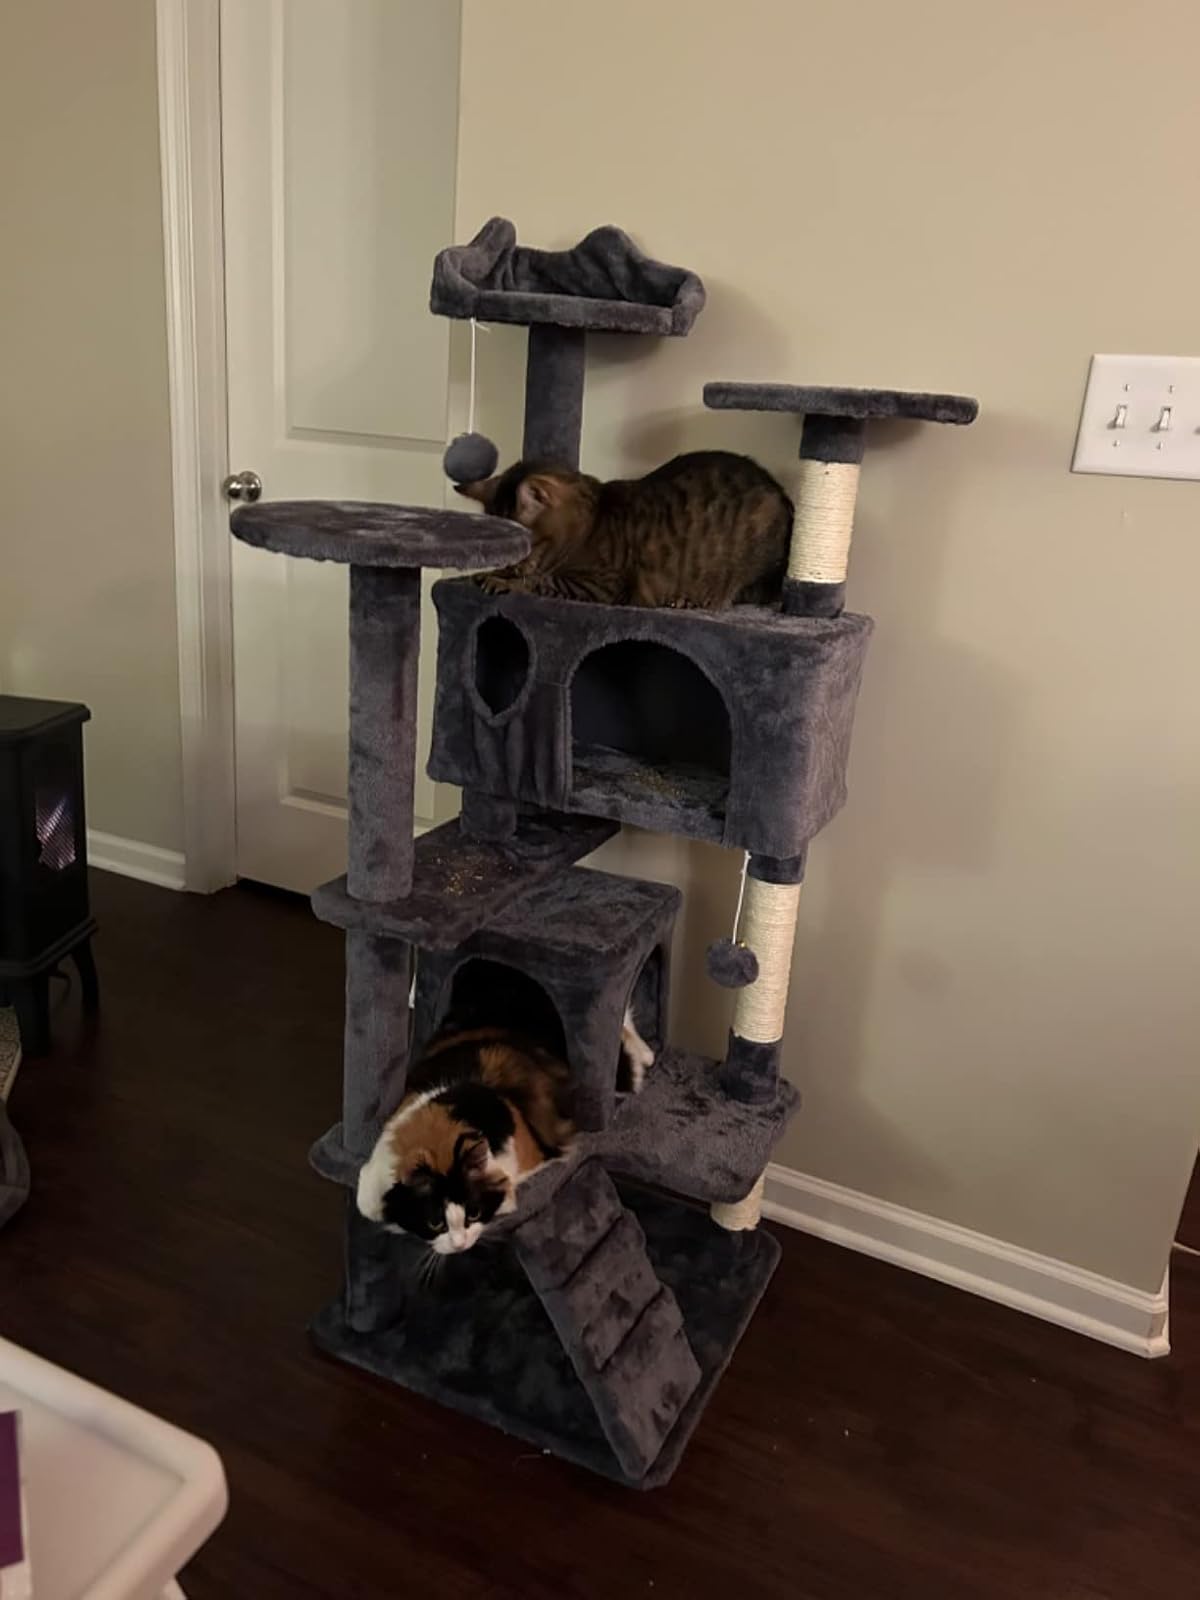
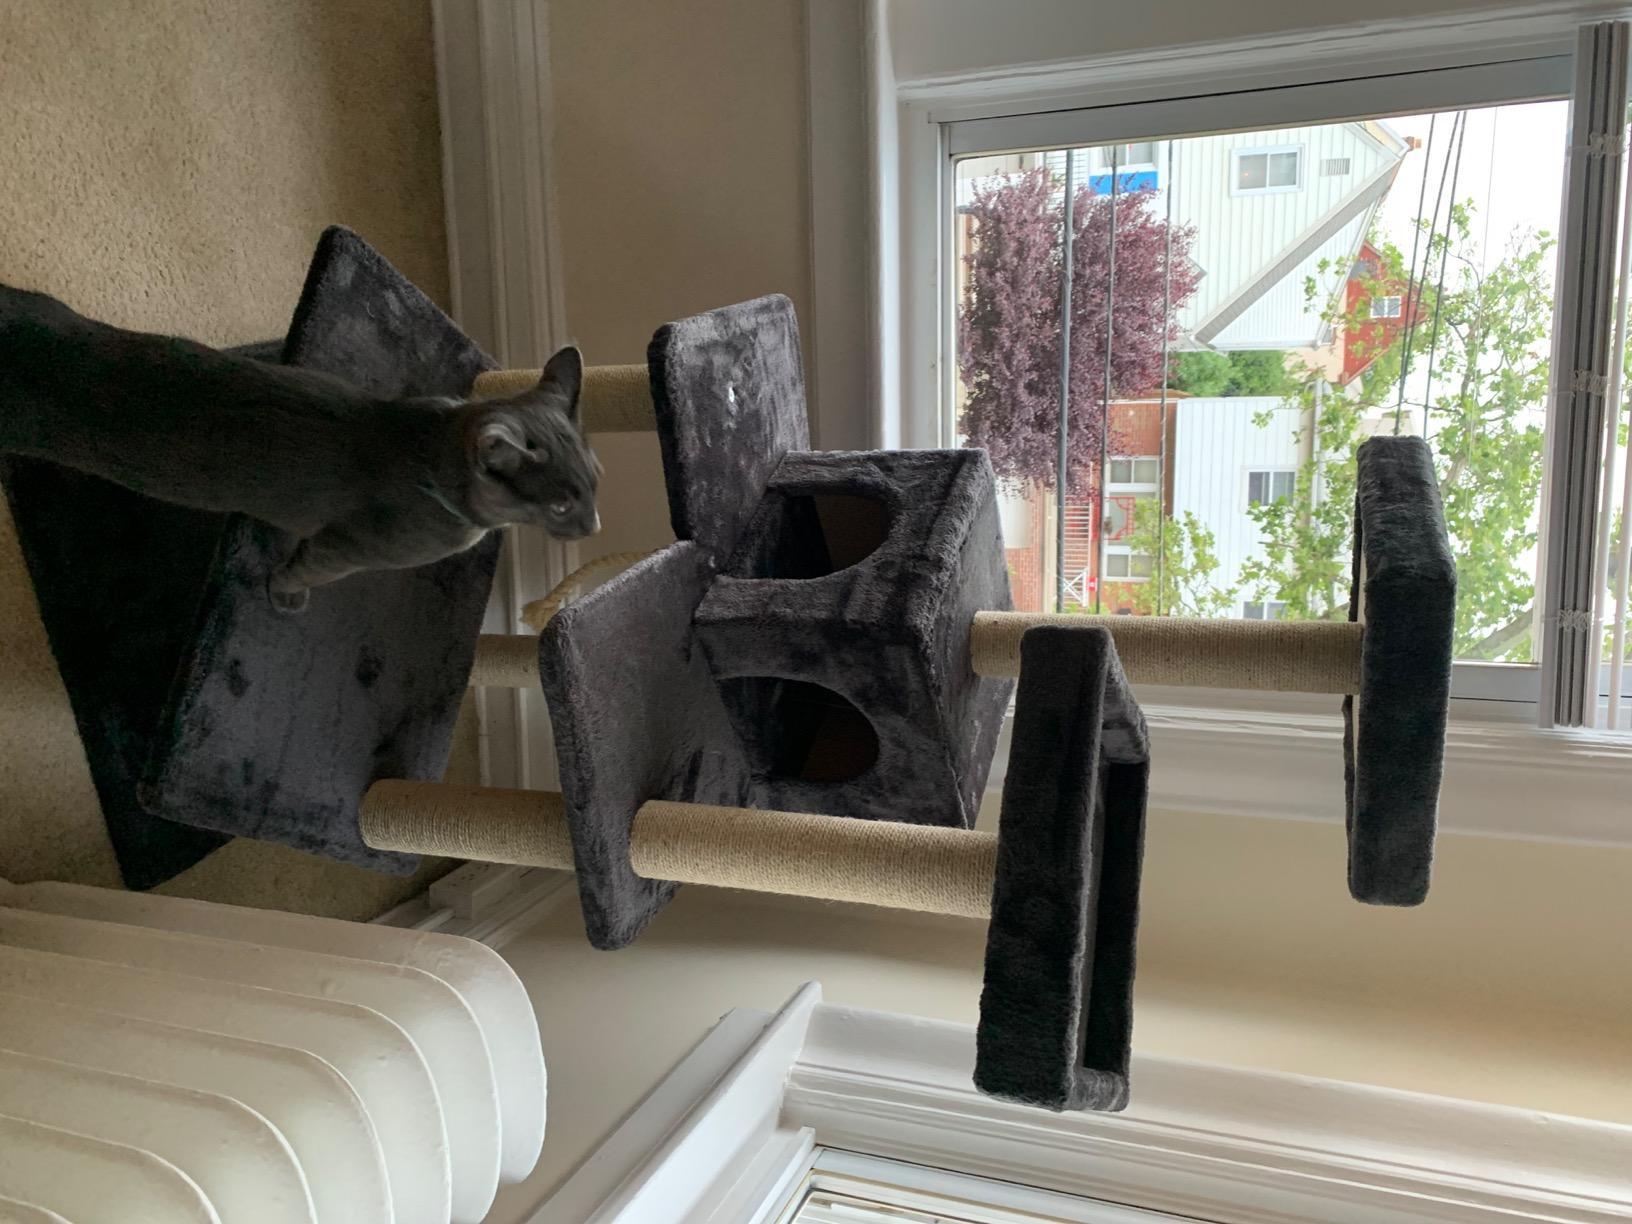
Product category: items_cat tree
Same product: no